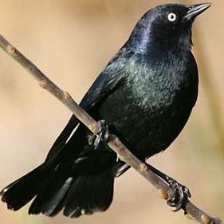
Species: BREWERS BLACKBIRD
Scientific name: EUPHAGUS CYANOCEPHALUS